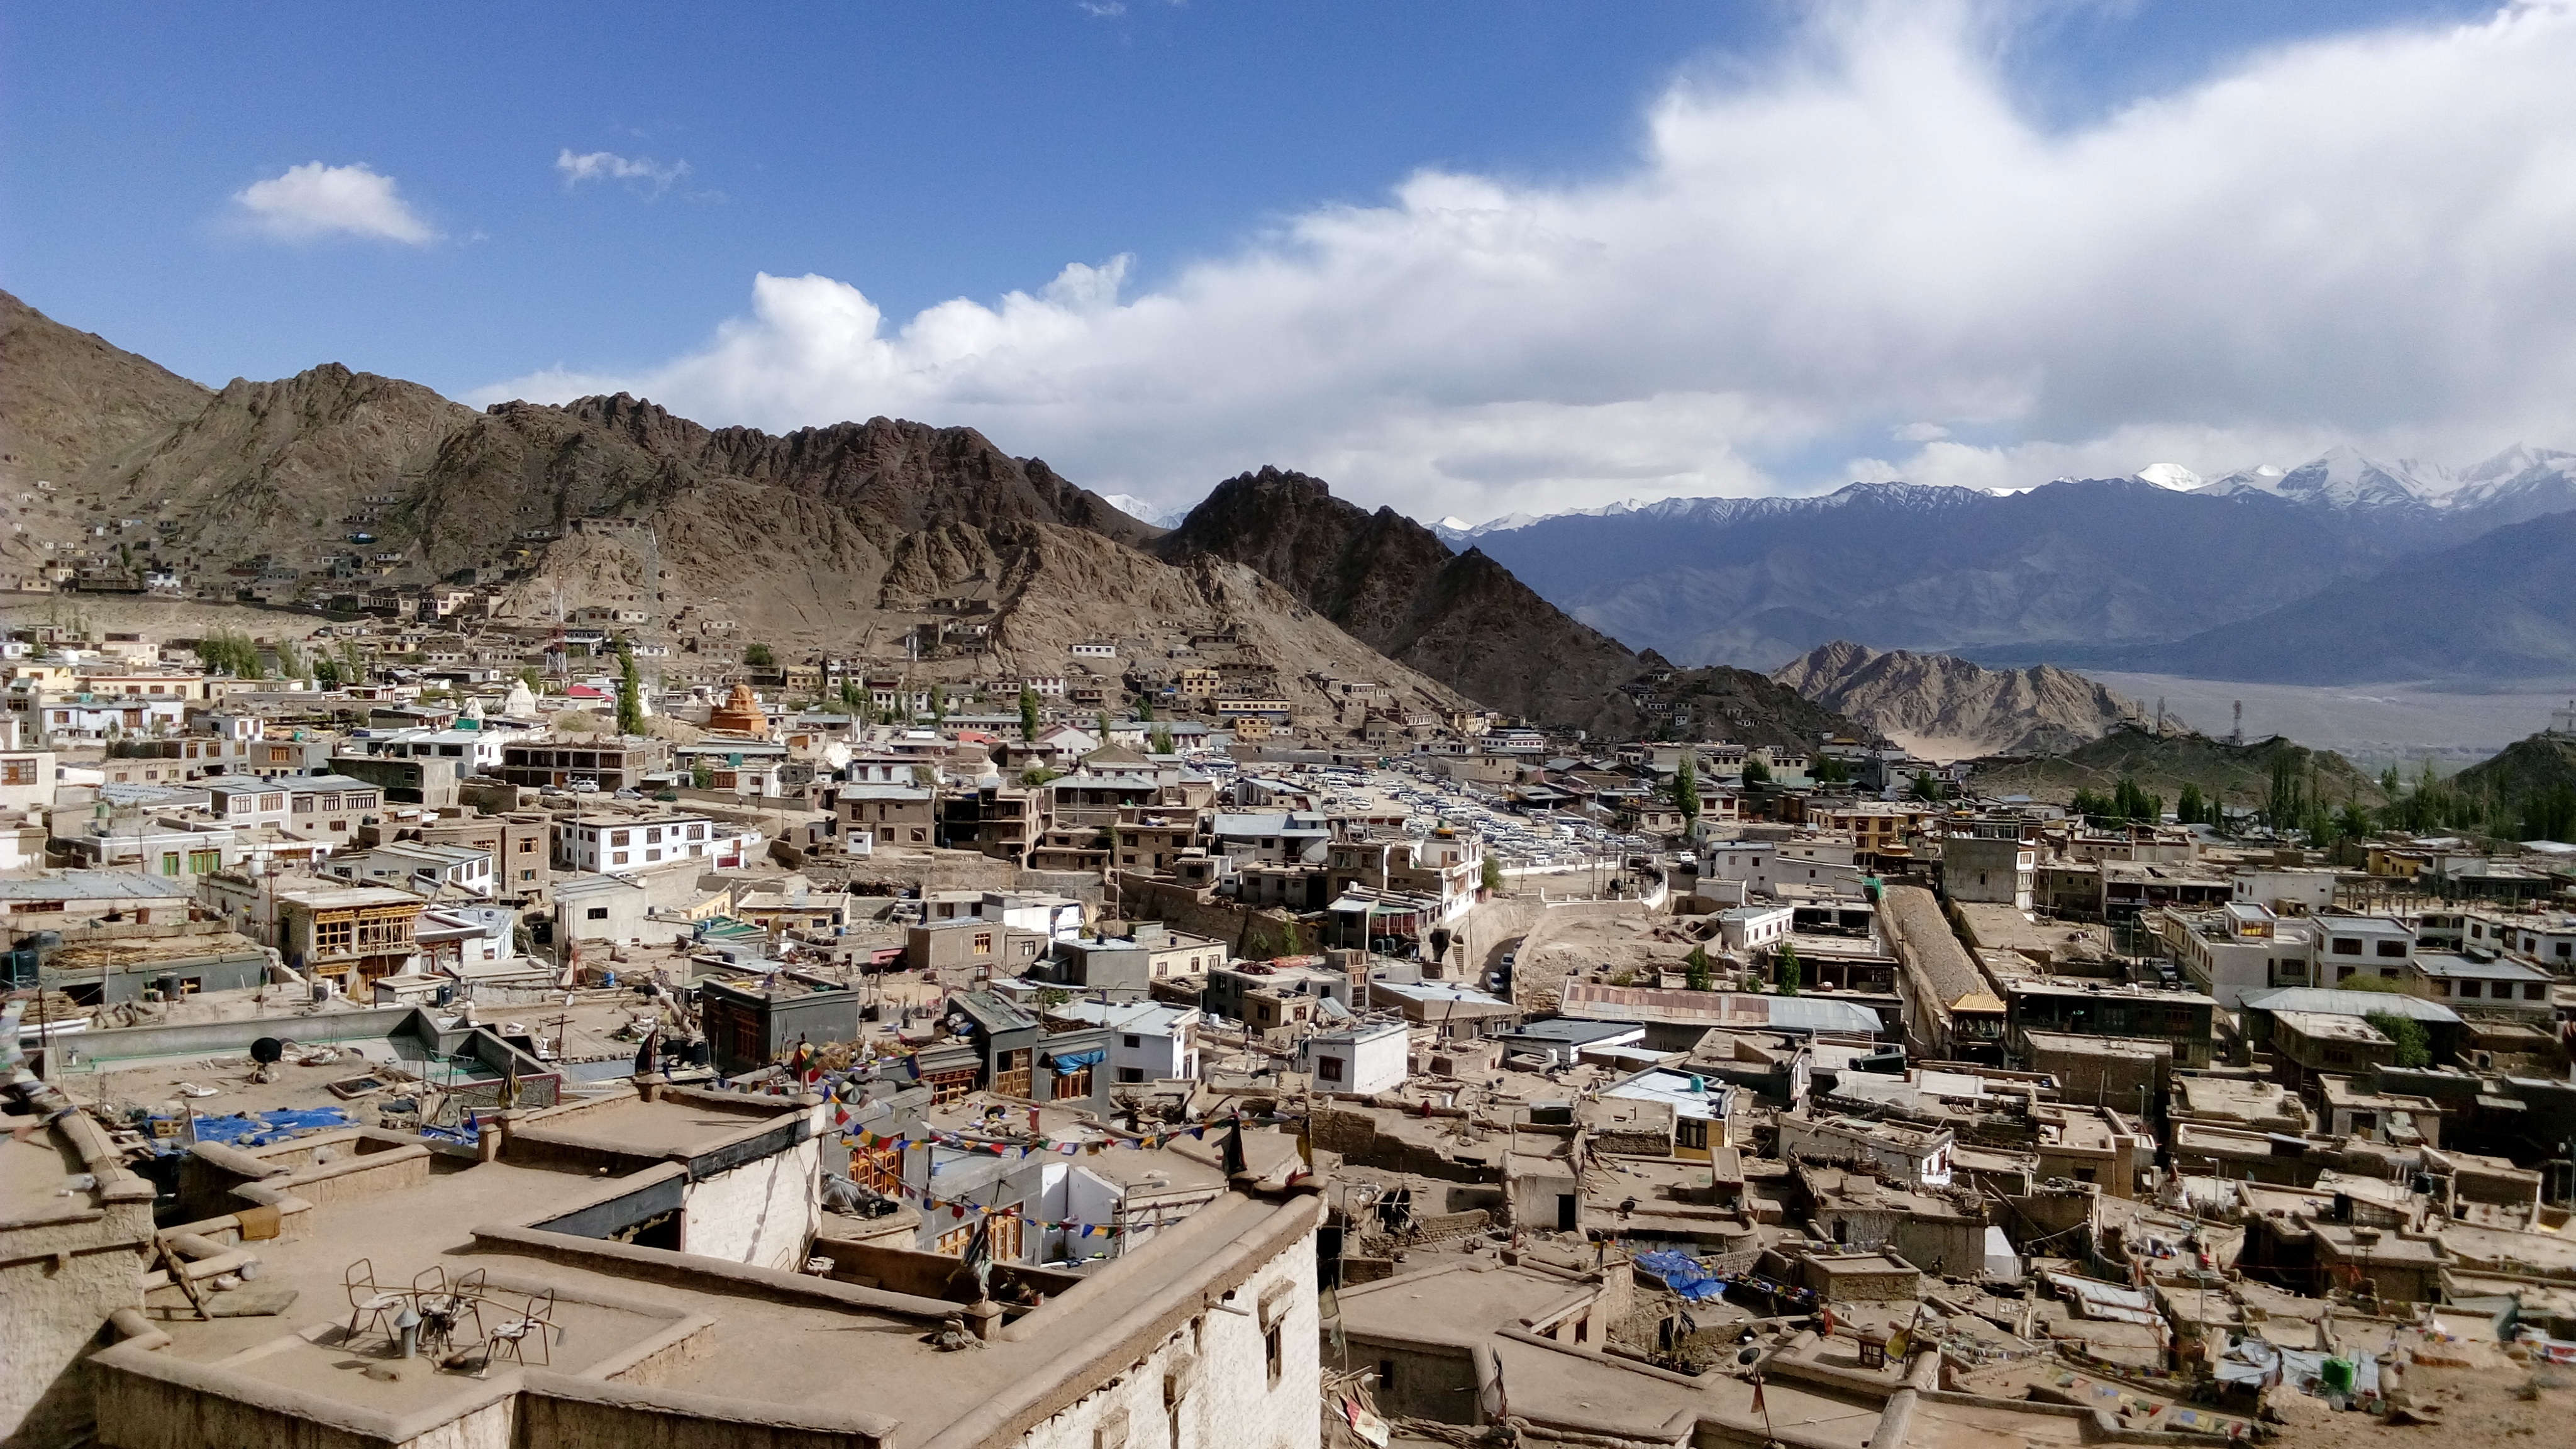
mountain, town, mountain range, panorama, village, tourism, aerial photography, ancient history, residential area, human settlement